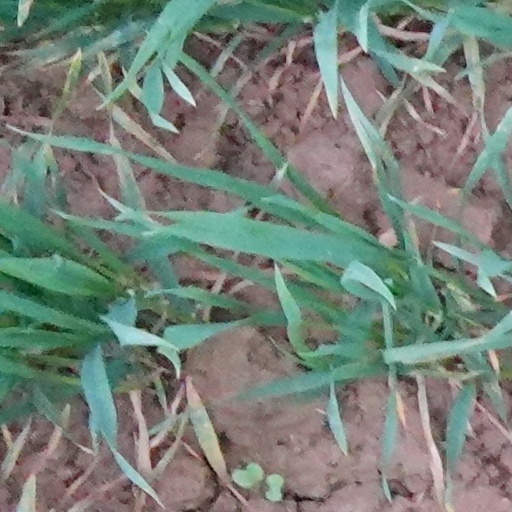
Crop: wheat